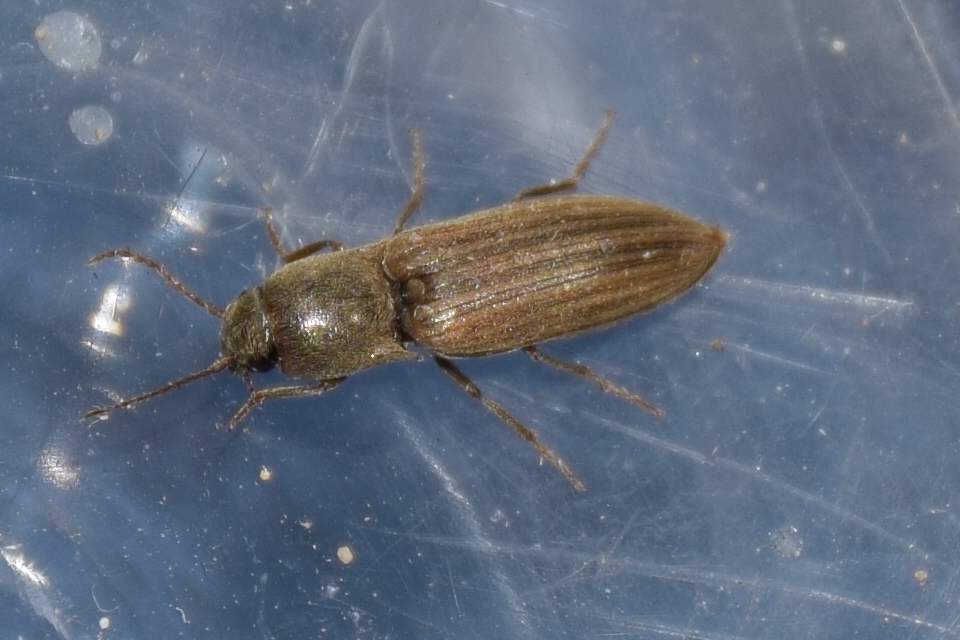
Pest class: clickbeetles_wireworms